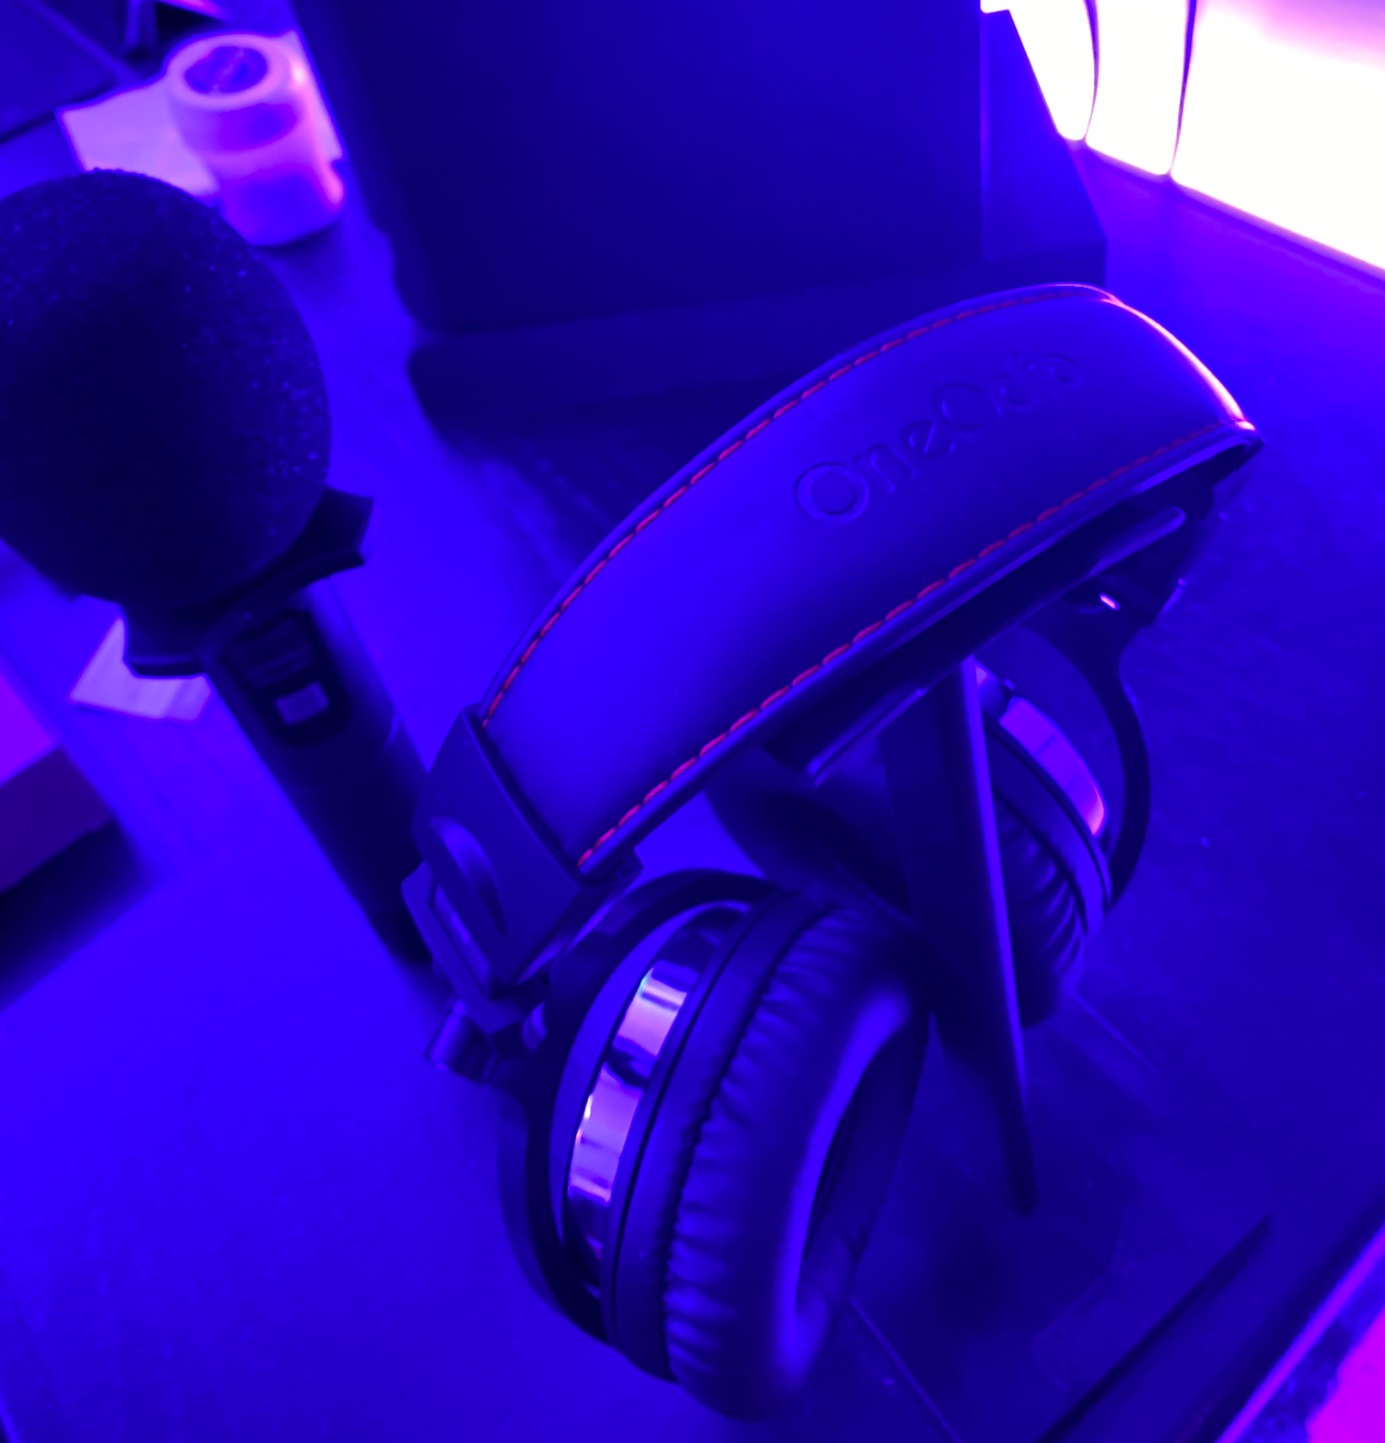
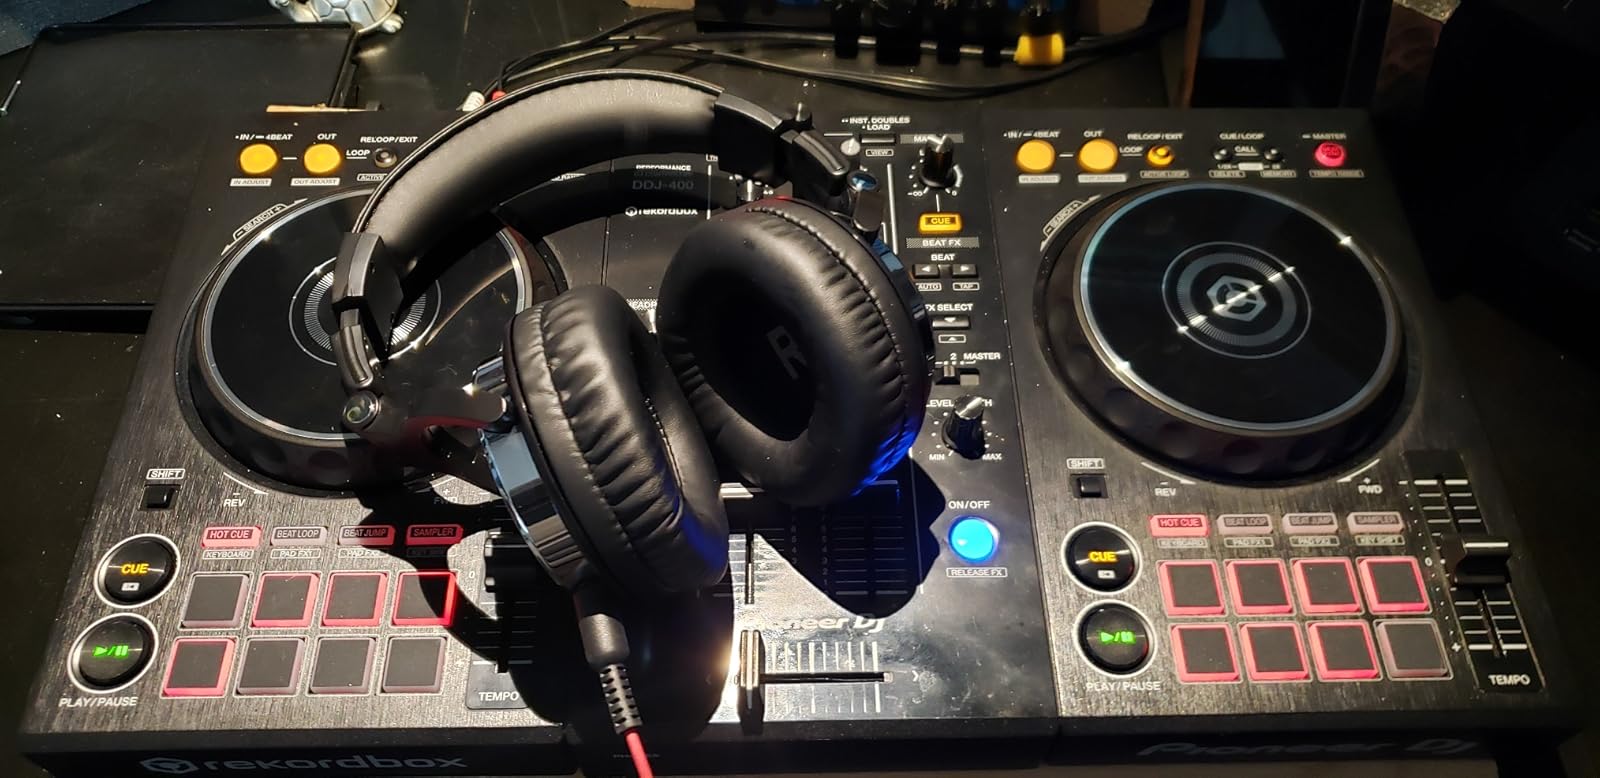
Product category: headphones
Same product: yes